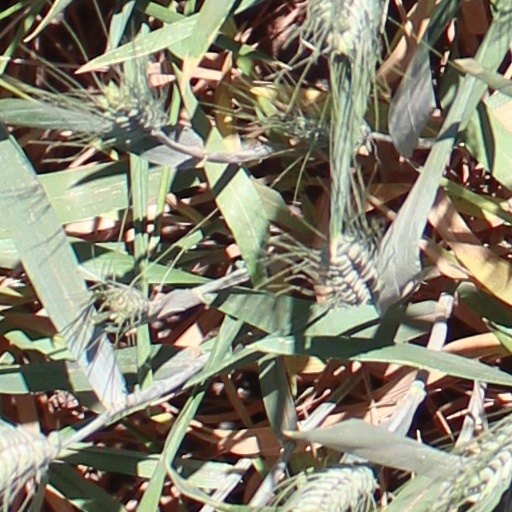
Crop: wheat